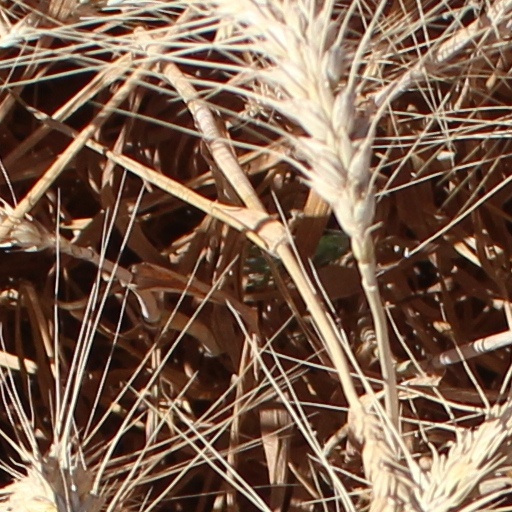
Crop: wheat